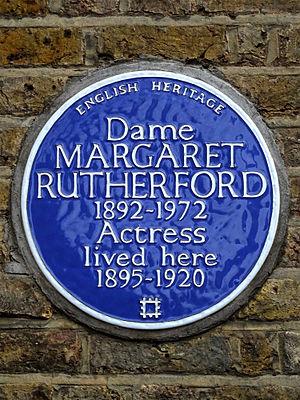
Margaret Rutherford est une actrice anglaise, née le 11 mai 1892 à Londres et morte le 22 mai 1972 à Chalfont St. Peter.